NBA Action '95

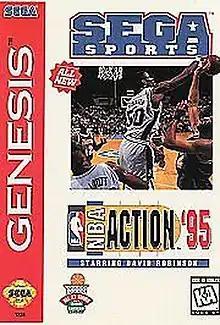
North American cover art

NBA Action '95: Starring David Robinson is a sports video game developed by American studio Double Diamond Sports and published by Sega for the Sega Genesis in 1995.